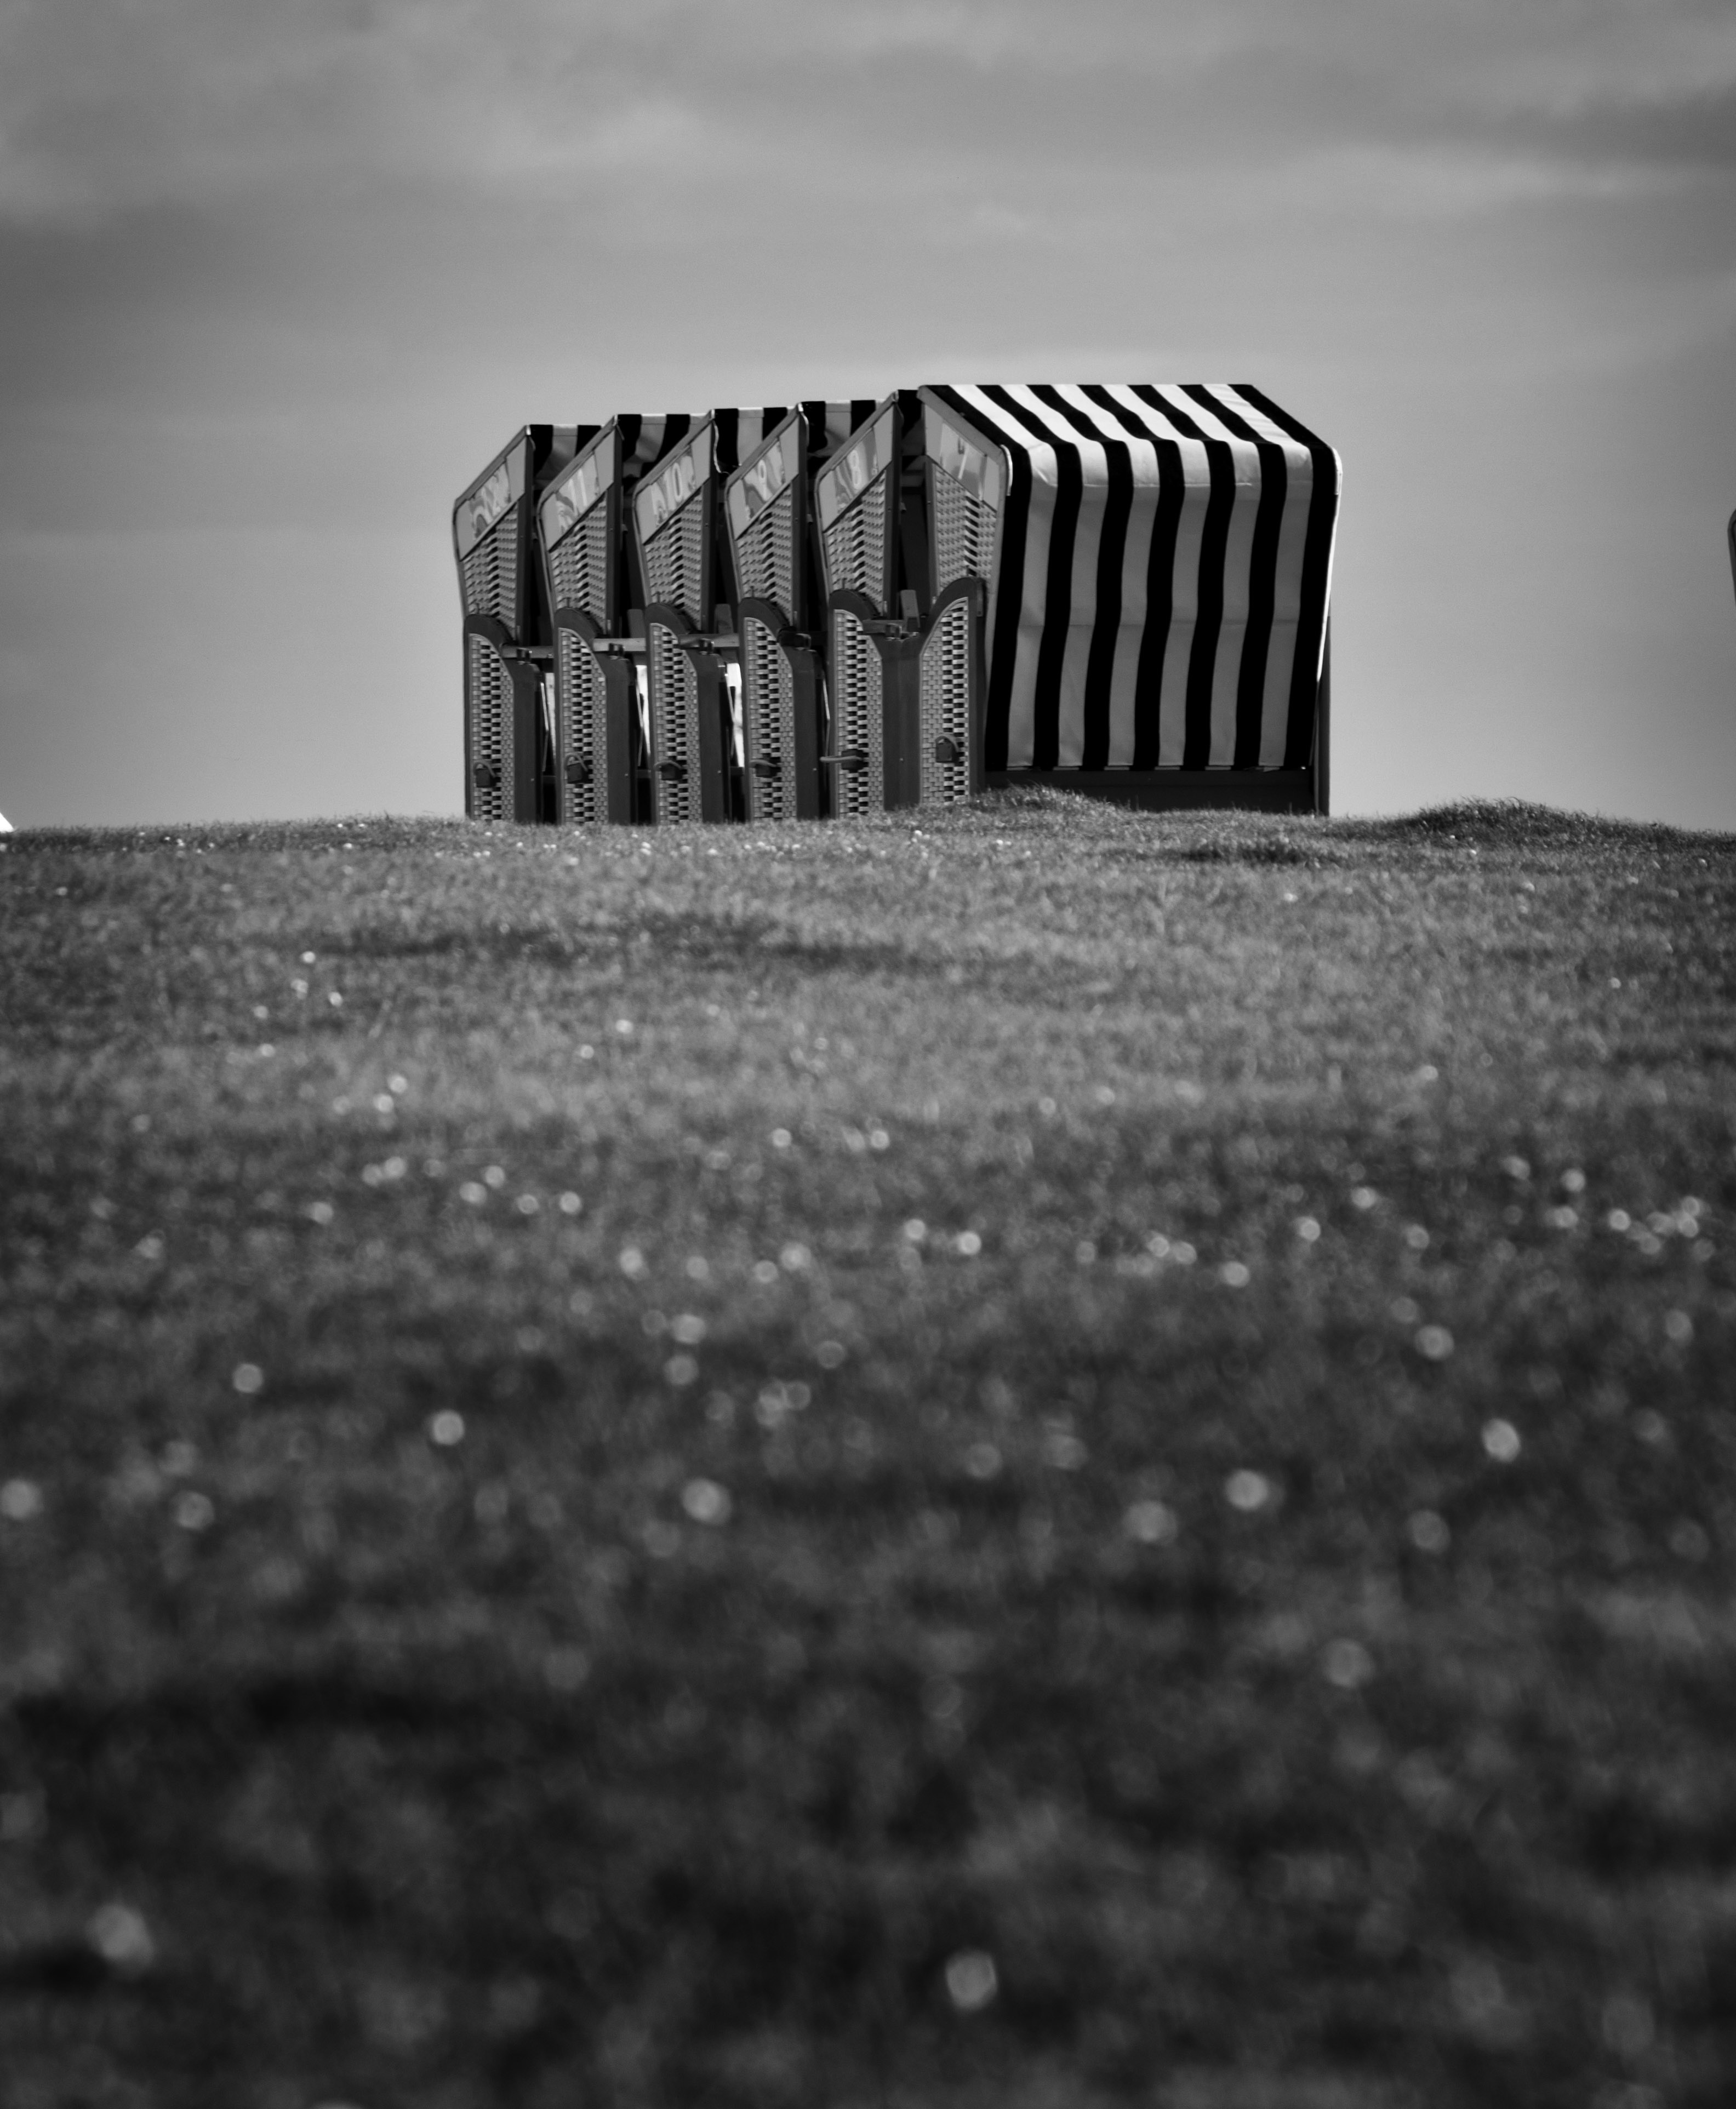
coast, light, black and white, white, photography, meadow, reflection, shadow, island, darkness, black, monochrome, relaxation, photograph, promenade, shape, north sea, beach chair, clubs, wind protection, monochrome photography, atmosphere of earth